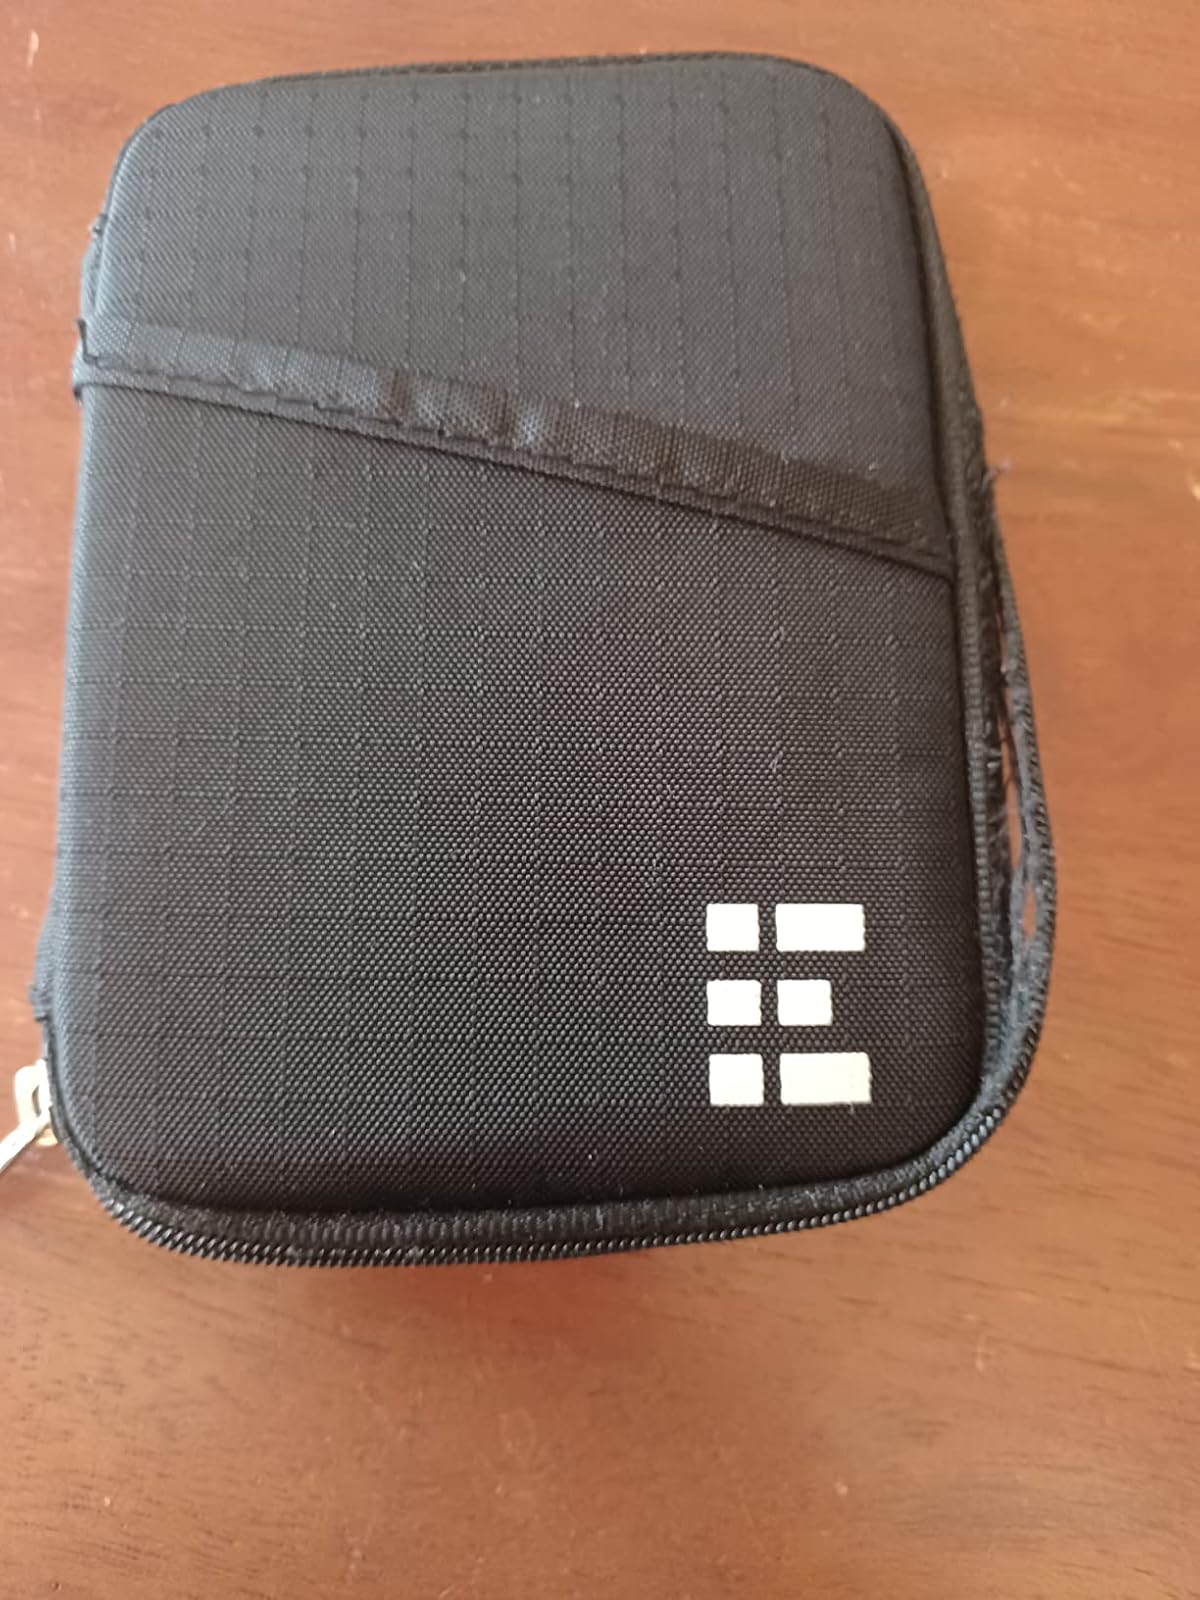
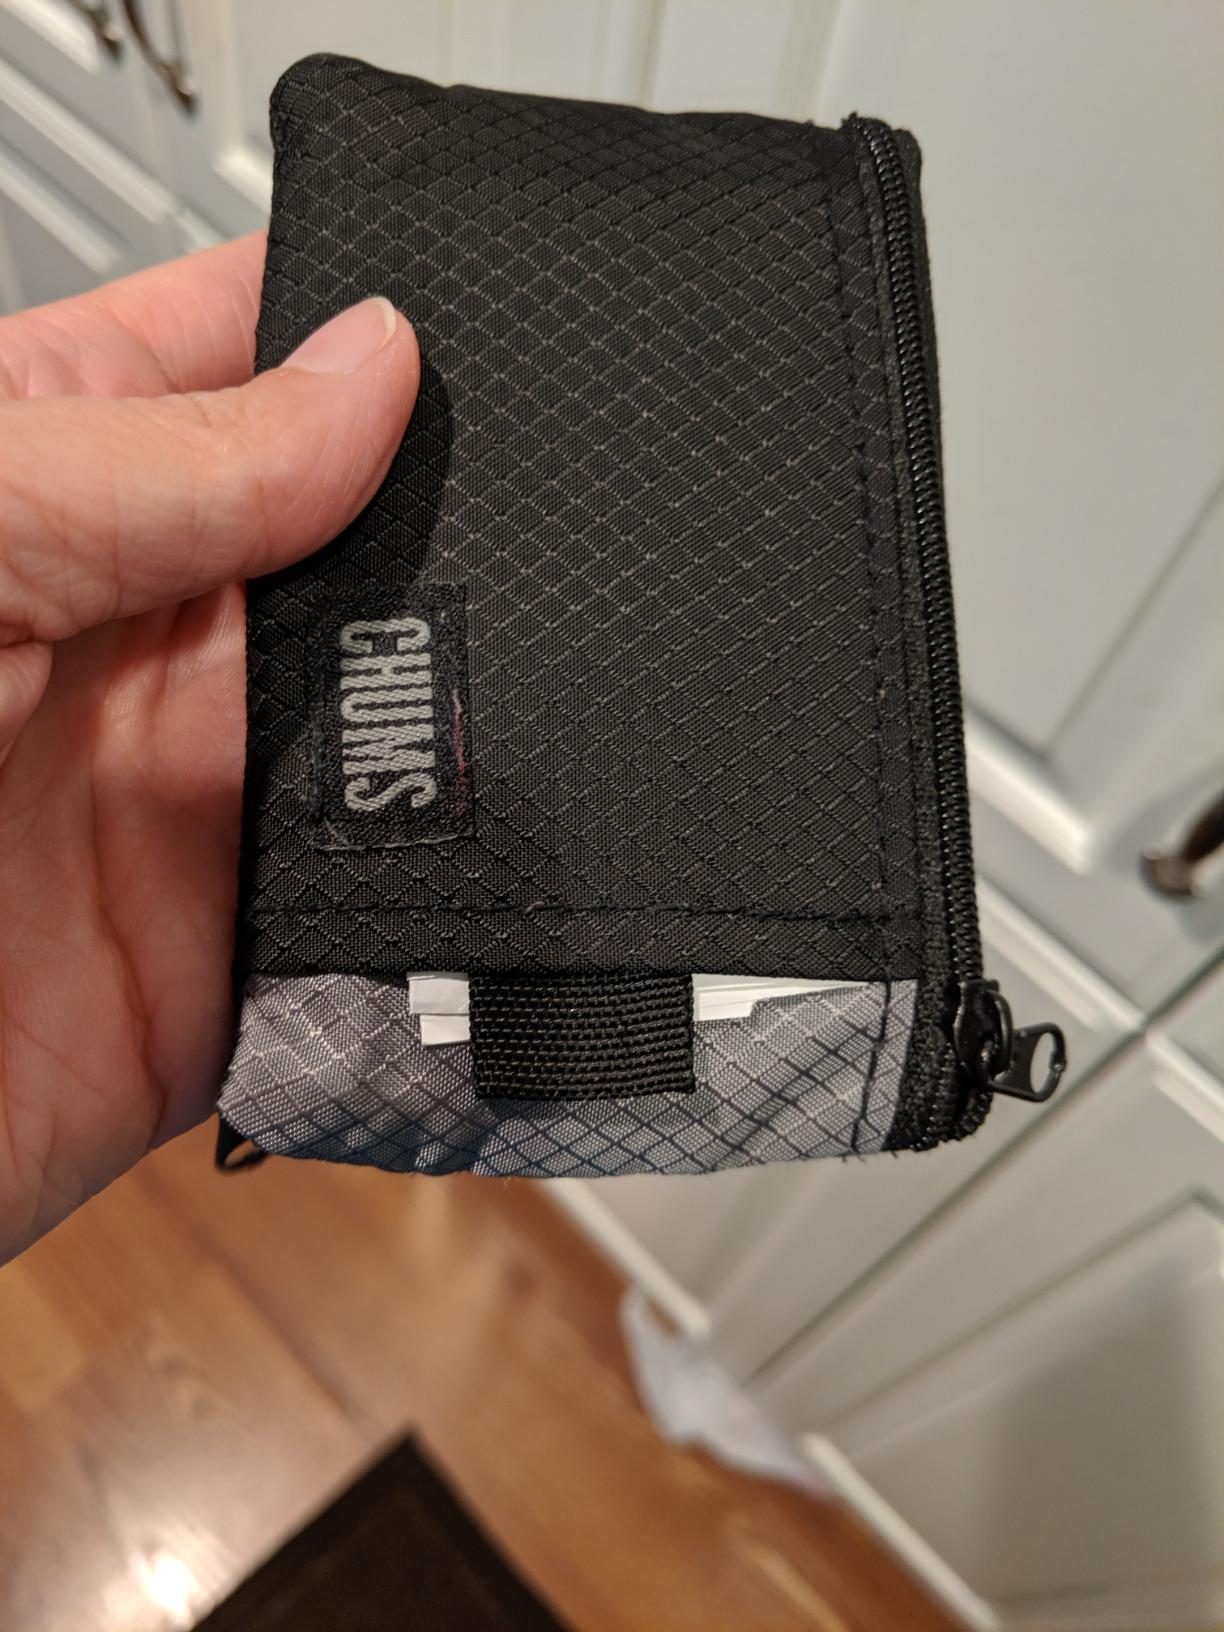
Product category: accessories_wallet
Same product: no